Uncle Tom's Cabin (1903 film)

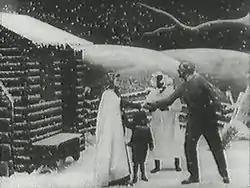

Uncle Tom's Cabin is a 1903 American silent short drama directed by Edwin S. Porter and produced by the Edison Manufacturing Company. The film was adapted from the 1852 novel "Uncle Tom's Cabin" by Harriet Beecher Stowe. The plot streamlined the actual story to portray the film over the course of 19 minutes. The film was released on 3 August 1903 at the Huber's Fourteenth Street Museum in New-York.